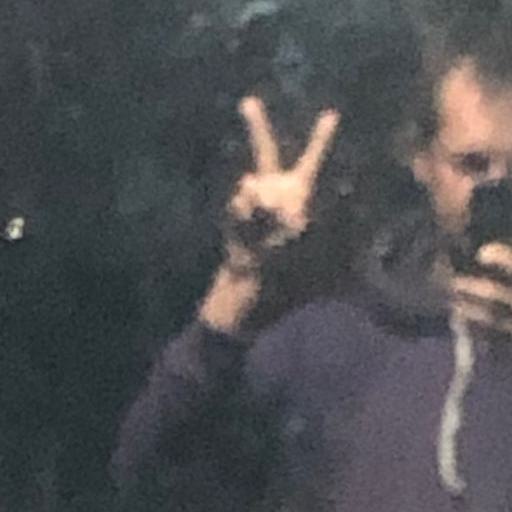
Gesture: peace